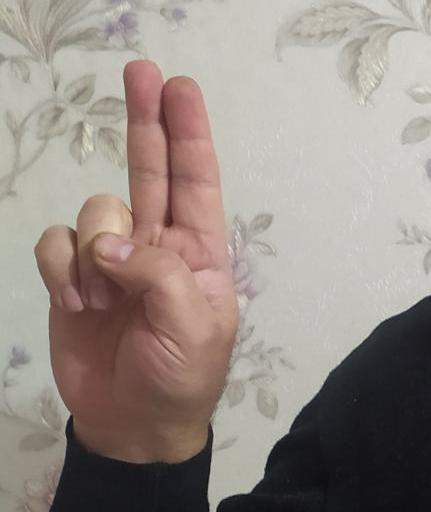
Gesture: two_up